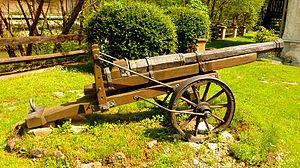
La connaissance technique est l’ensemble des moyens cognitifs mis en œuvre pour conduire à son terme un projet technique, qu'il s'agisse de techniques reposant sur un savoir scientifique avancé, d'art, d'artisanat, ou de techniques issues de l'expérience.